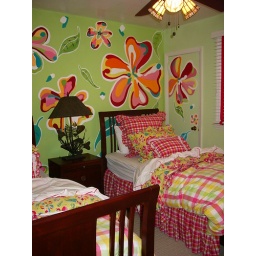
Inspired by whimsical pattern in the bedding of clients beach house guest room